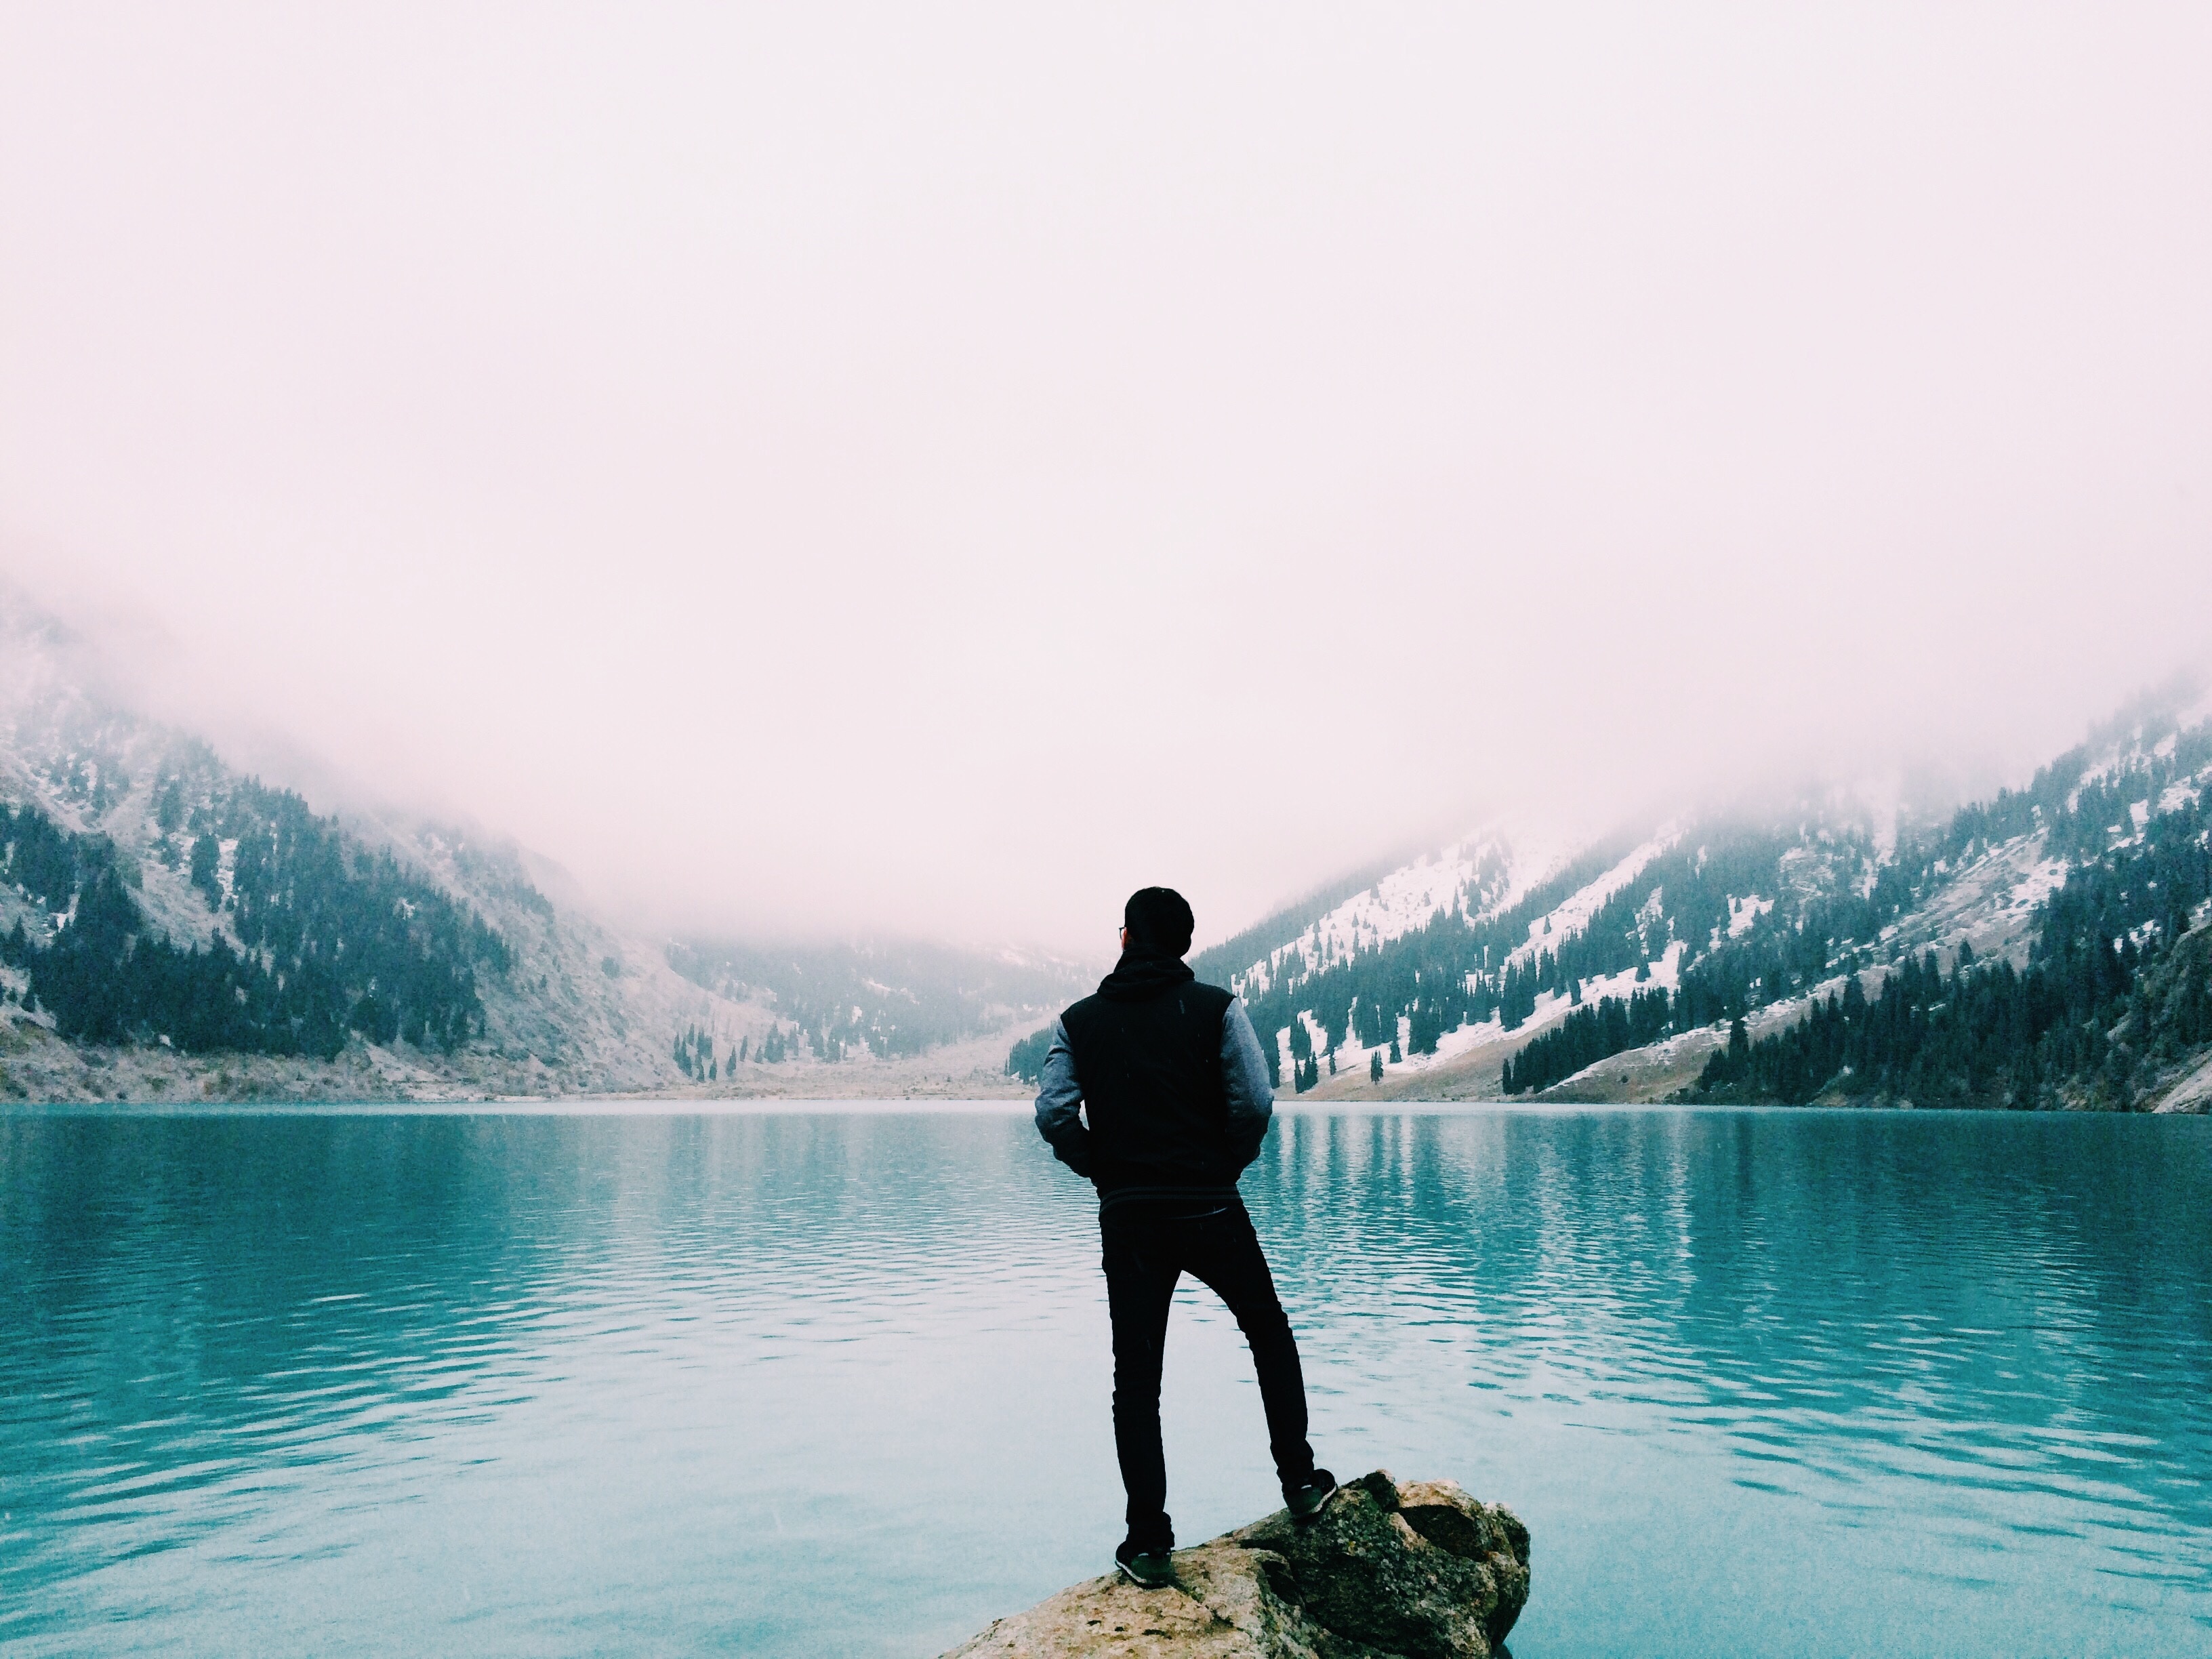
landscape, sea, water, nature, outdoor, rock, person, mountain, fog, hiking, morning, lake, adventure, view, alone, valley, looking, standing, fjord, freedom, lakeside, turquoise, boating, mountain lake, enjoying, atmospheric phenomenon